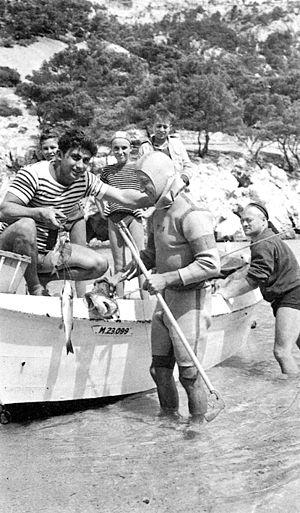
Création de la première combinaison isothermique au monde en 1953
La combinaison de plongée est un vêtement isothermique porté par les adeptes de plongée sous-marine, les pratiquants du snorkeling, les chasseurs sous-marins et les apnéistes pour se protéger du froid.